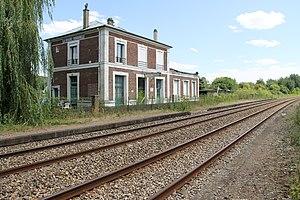
Ancienne gare de La Rivière-Thibouville, département de l'Eure, France.
La gare de La Rivière-Thibouville est une gare ferroviaire française de la ligne de Serquigny à Oissel, située près de La Rivière Thibouville sur le territoire de la commune de Fontaine-la-Soret dans le département de l'Eure en région Normandie.